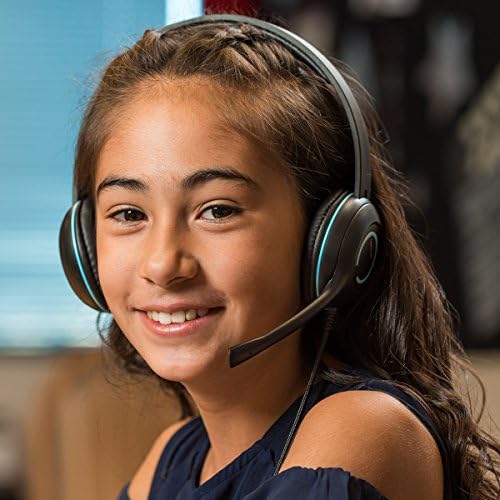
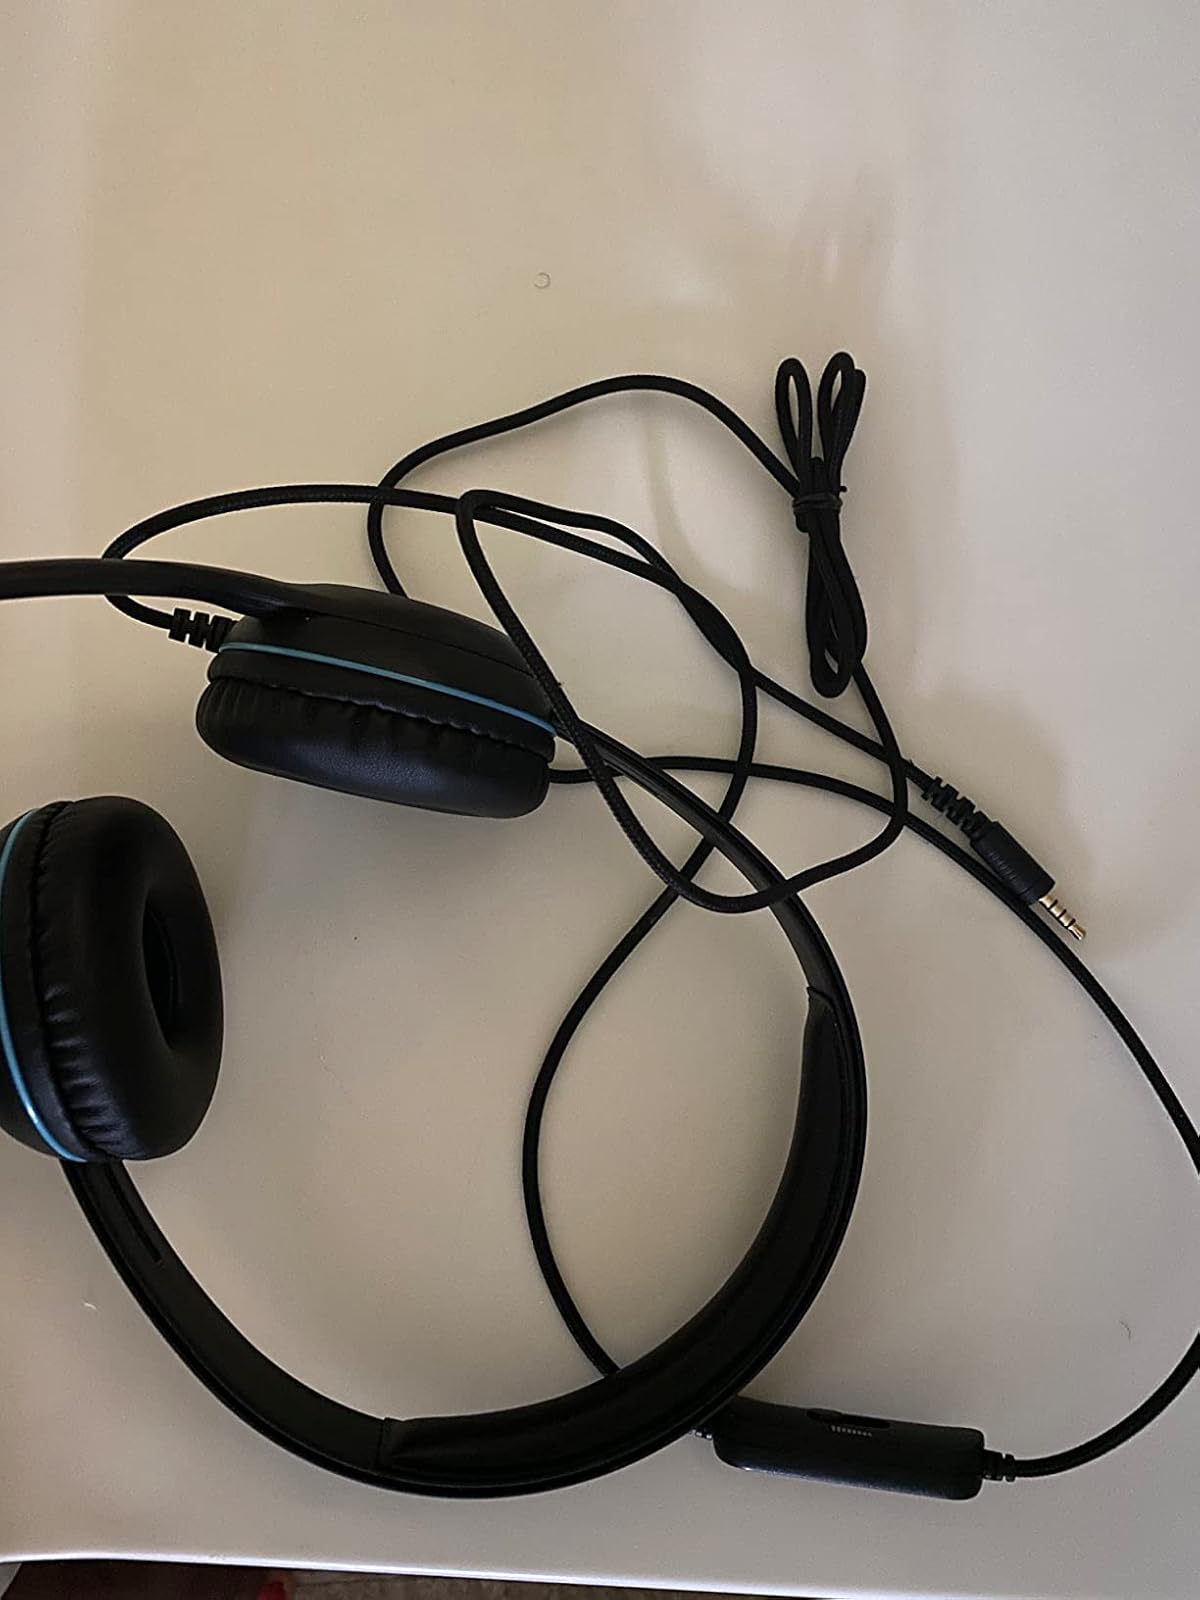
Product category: headphones
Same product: yes